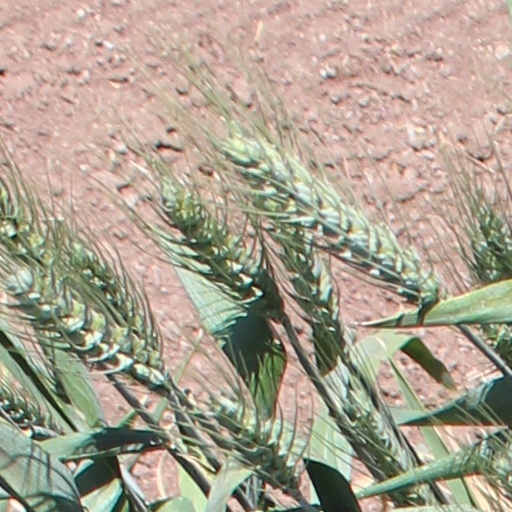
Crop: wheat